Mimic poison frog

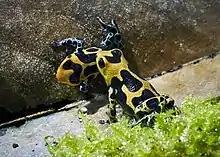
Captive-bred "R. imitator" 'Chazuta'

Among different populations of "R. imitator", different color morphs are present to mimic other poison frog species. There are four color morphs among "R. imitator" populations that mimic closely related sympatric (existing in the same area) species: varadero ("R. fantastica"), striped (lowland "R. variabilis"), spotted (highland "R. variabilis"), and banded ("R. summersi"). The geographic distribution of these morphs primarily includes geographically isolated populations in different areas of Peru, however there are a number of "transition zones" between populations where different color morphs interact. The striped morph is the most widely spread, mimicking the striped "Ranitomeya variabilis" and can be found throughout the lower Huallaga River drainage in Peru. The spotted morph mimics the highland spotted frog "Ranitomeya variabilis" with mainly blue-green coloration, but can be found in other forms, sometimes in yellow. Although "R. imitator" closely resembles "R. variabilis" in coloration with its striped morph, the two species differ in many key aspects. "R. imitator" provides biparental care and is a monogamous species, while "R. variabilis" provides solely paternal care and is polygamous. The "aradero" morph is a lowland form that lives nearby another but does not resemble it. Last, the banded morph, a mimic of "Ranitomeya summersi", lives in much drier climates than the average "R. imitator" and is most often found in "Dieffenbachia" and "Heliconia" plants.